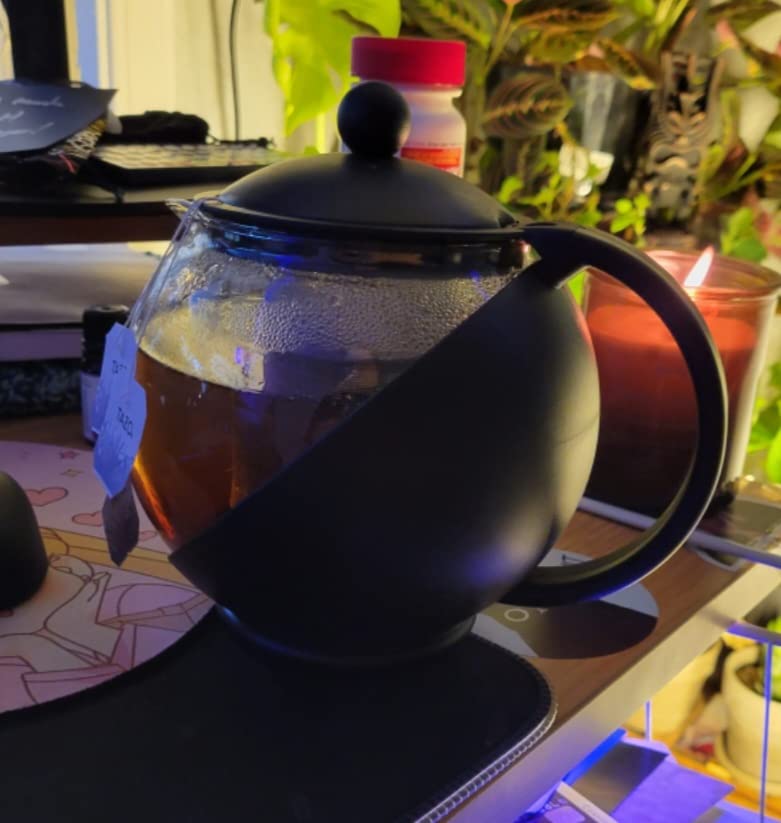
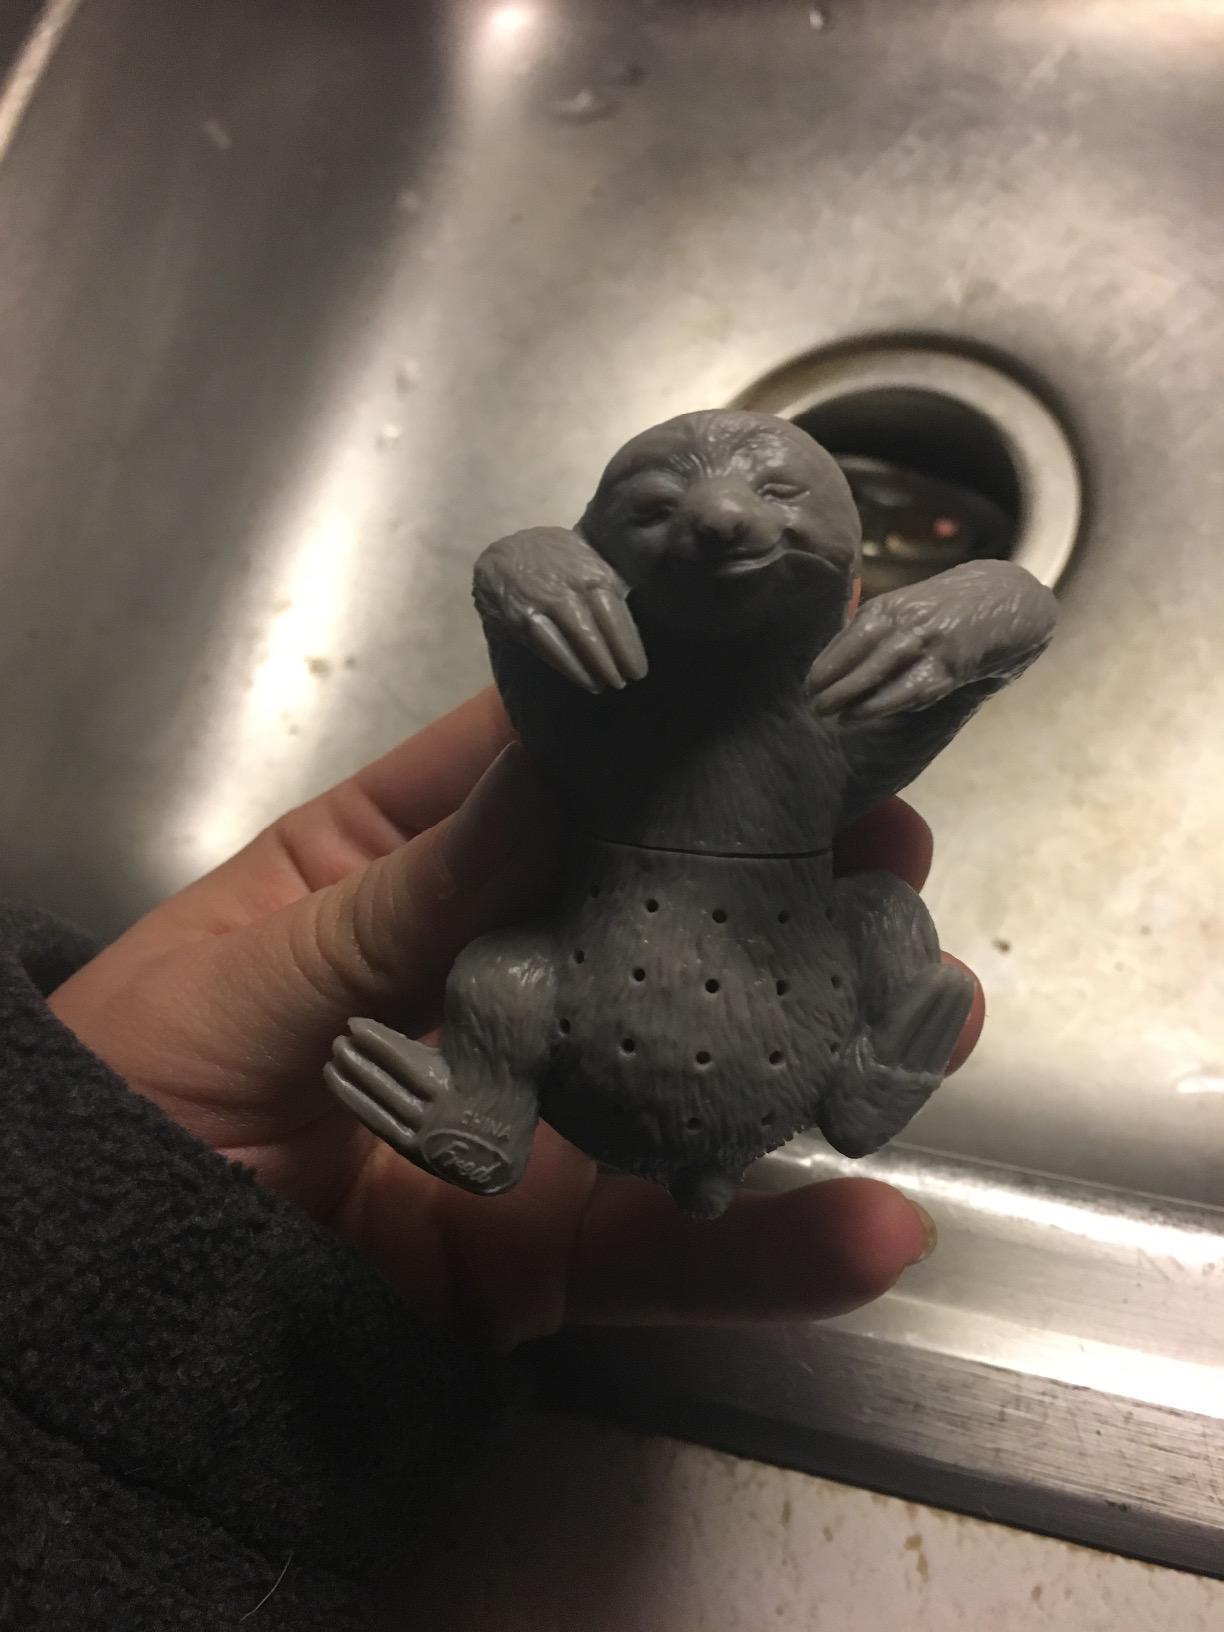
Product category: items_tea
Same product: no